Northern front of the Russian invasion of Ukraine

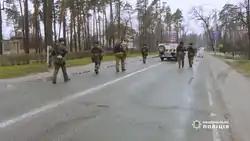
Ukrainian police entering Bucha on 2 April

Estonian intelligence estimated that the advancing Russian convoy would arrive at Kyiv in at least two days. On 4 March, an armored Russian column from the Sumy Oblast reportedly reached near Brovary. Clashes remained throughout the Kyiv Oblast by 8 March. Russian forces advanced on the highway between Zhytomyr and Kyiv, threatening Fastiv. Russian tanks reached within a few kilometres from Kyiv on 9 March, but were attacked by Ukrainian forces during the night.